Edops

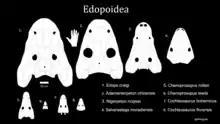
Skulls of "Edops" (1) and other Edopoids.

The American paleontologist Alfred Sherwood Romer named "Edops" "swollen face" (from Greek "oidos" "swelling" and Greek "ops" "face") in 1936, noting that the "premaxillaries are greatly thickened and produced externally into rounded swellings (whence the generic name)." (The Latinized spelling ""edo"" for ""oidos"" resembles the Latin word "edo" meaning a glutton, but this is not the formal etymology.) In a 1943 popular article, Romer explained that the original fossil find was nicknamed "Grandpa Bumps" for the lumps of bone, which had survived while the rest of the first skull had been largely destroyed. Romer and his preparator R. V. Witter from Harvard University described "Edops" in more detail from additional fossil material in 1942.